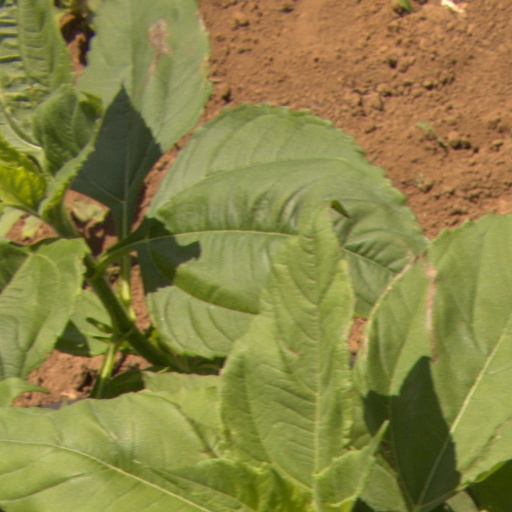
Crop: Jerusalem artichoke